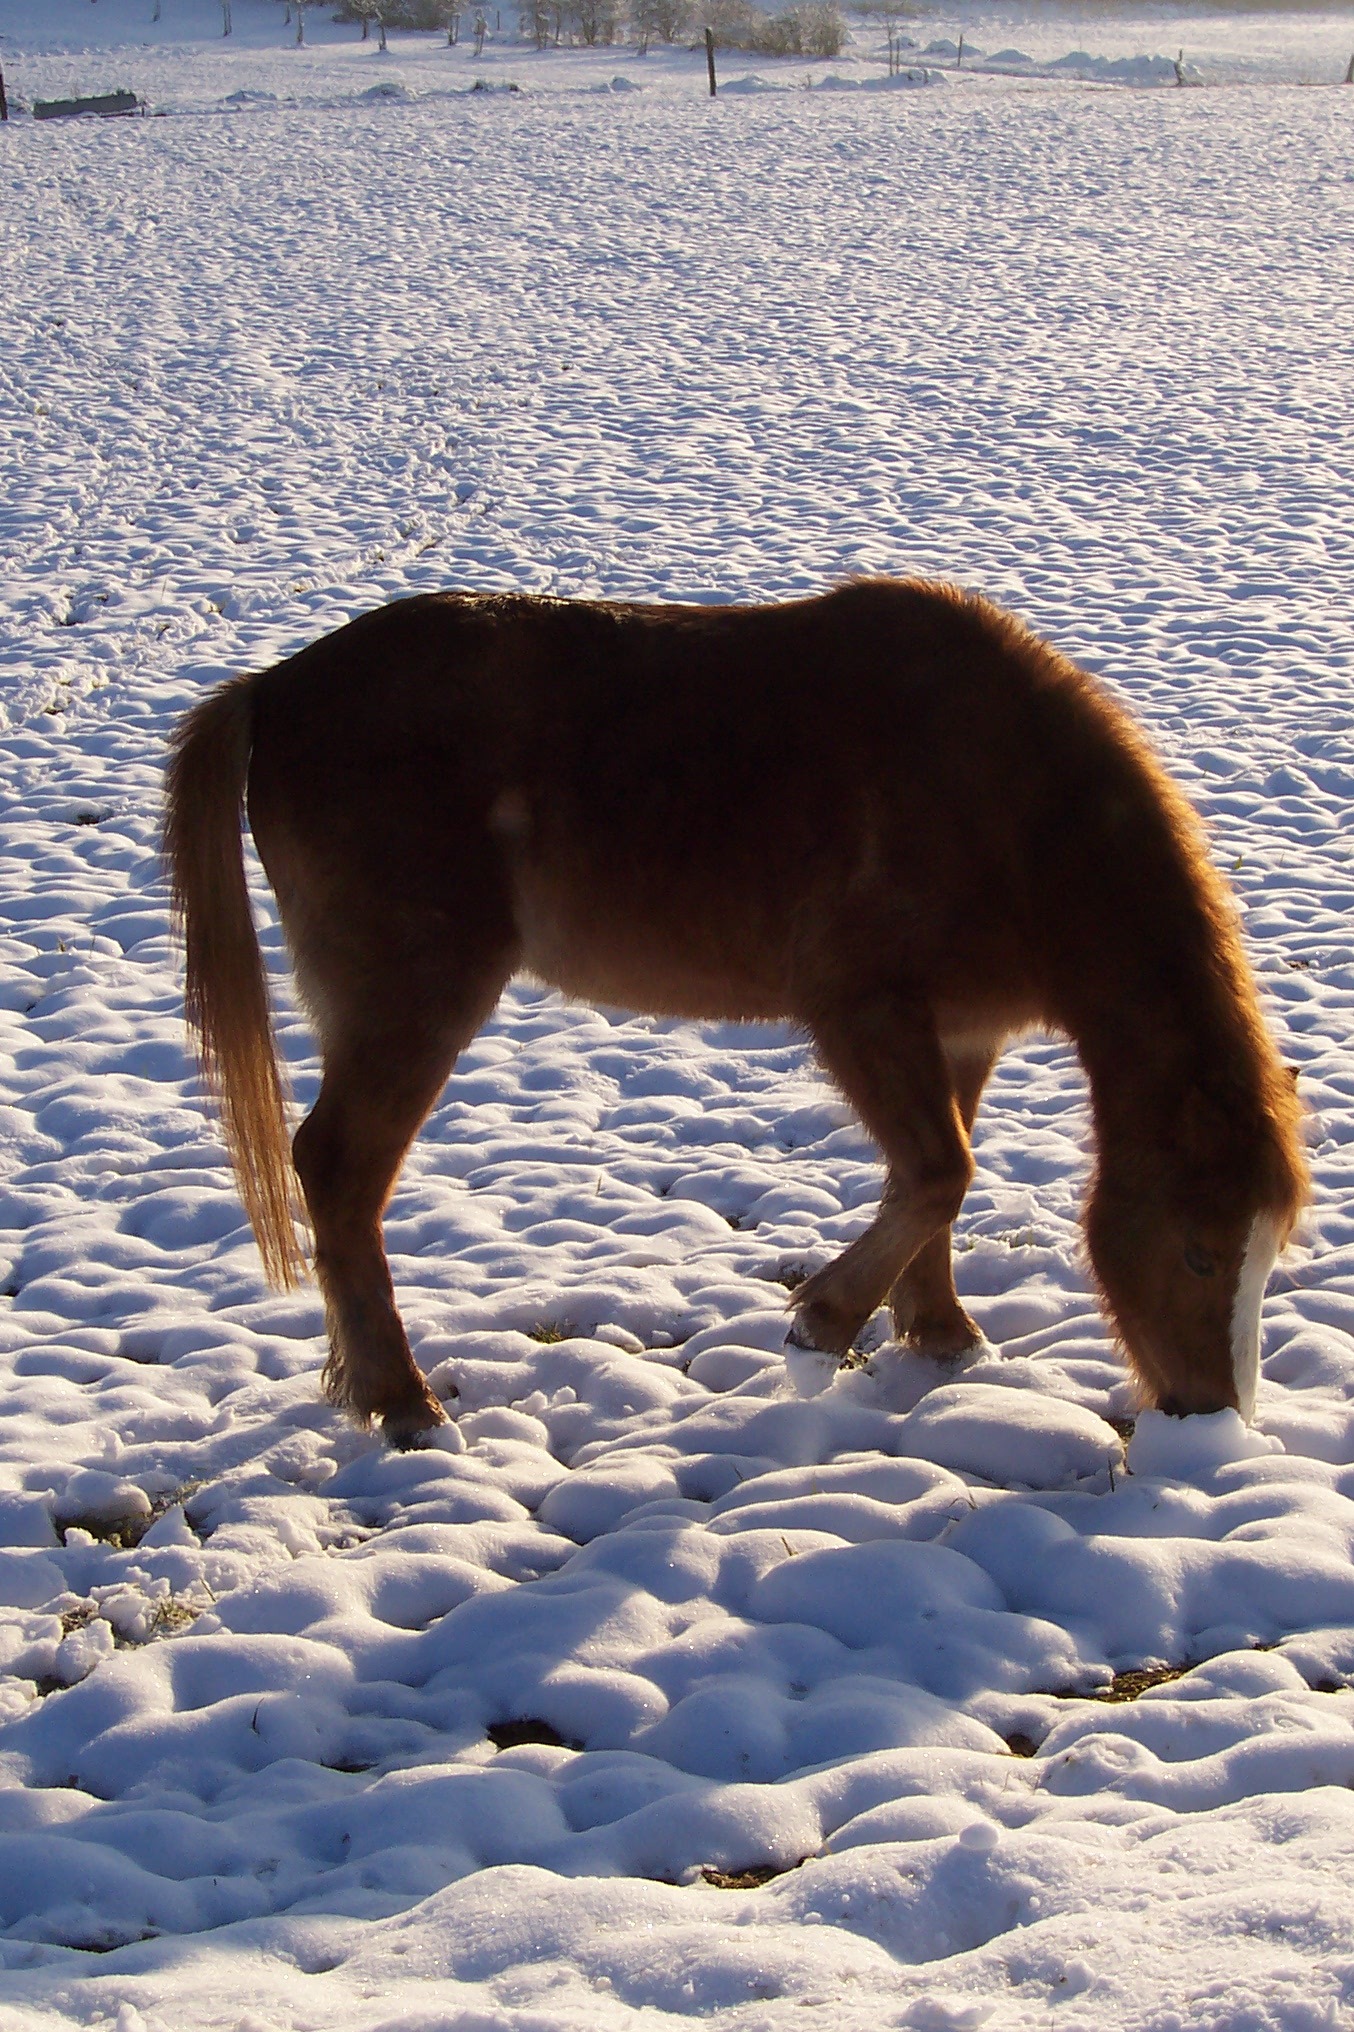
snow, winter, wildlife, horse, weather, mammal, season, pony, horse like mammal